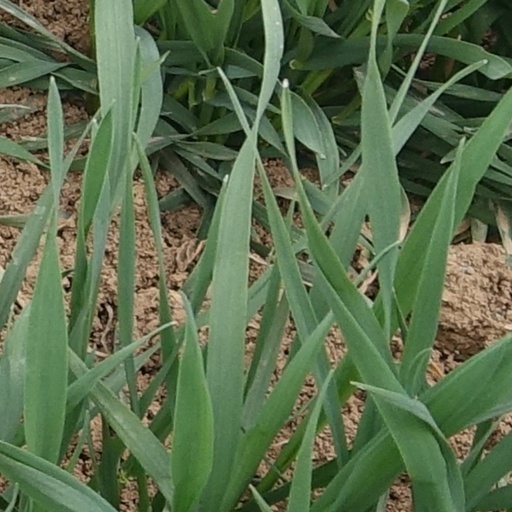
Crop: wheat